298 BC

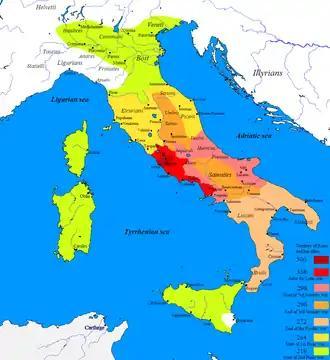
Roman expansion in Italy from 500 BC to 218 BC through the Latin War (light red), Samnite Wars (pink/orange), Pyrrhic War (beige), and First and Second Punic War (yellow and green). The Roman Republic in 298 BC is marked with dark and light red and pink.

Year 298 BC was a year of the pre-Julian Roman calendar. At the time it was known as the Year of the Consulship of Barbatus and Centumalus (or, less frequently, year 456 "Ab urbe condita"). The denomination 298 BC for this year has been used since the early medieval period, when the Anno Domini calendar era became the prevalent method in Europe for naming years.